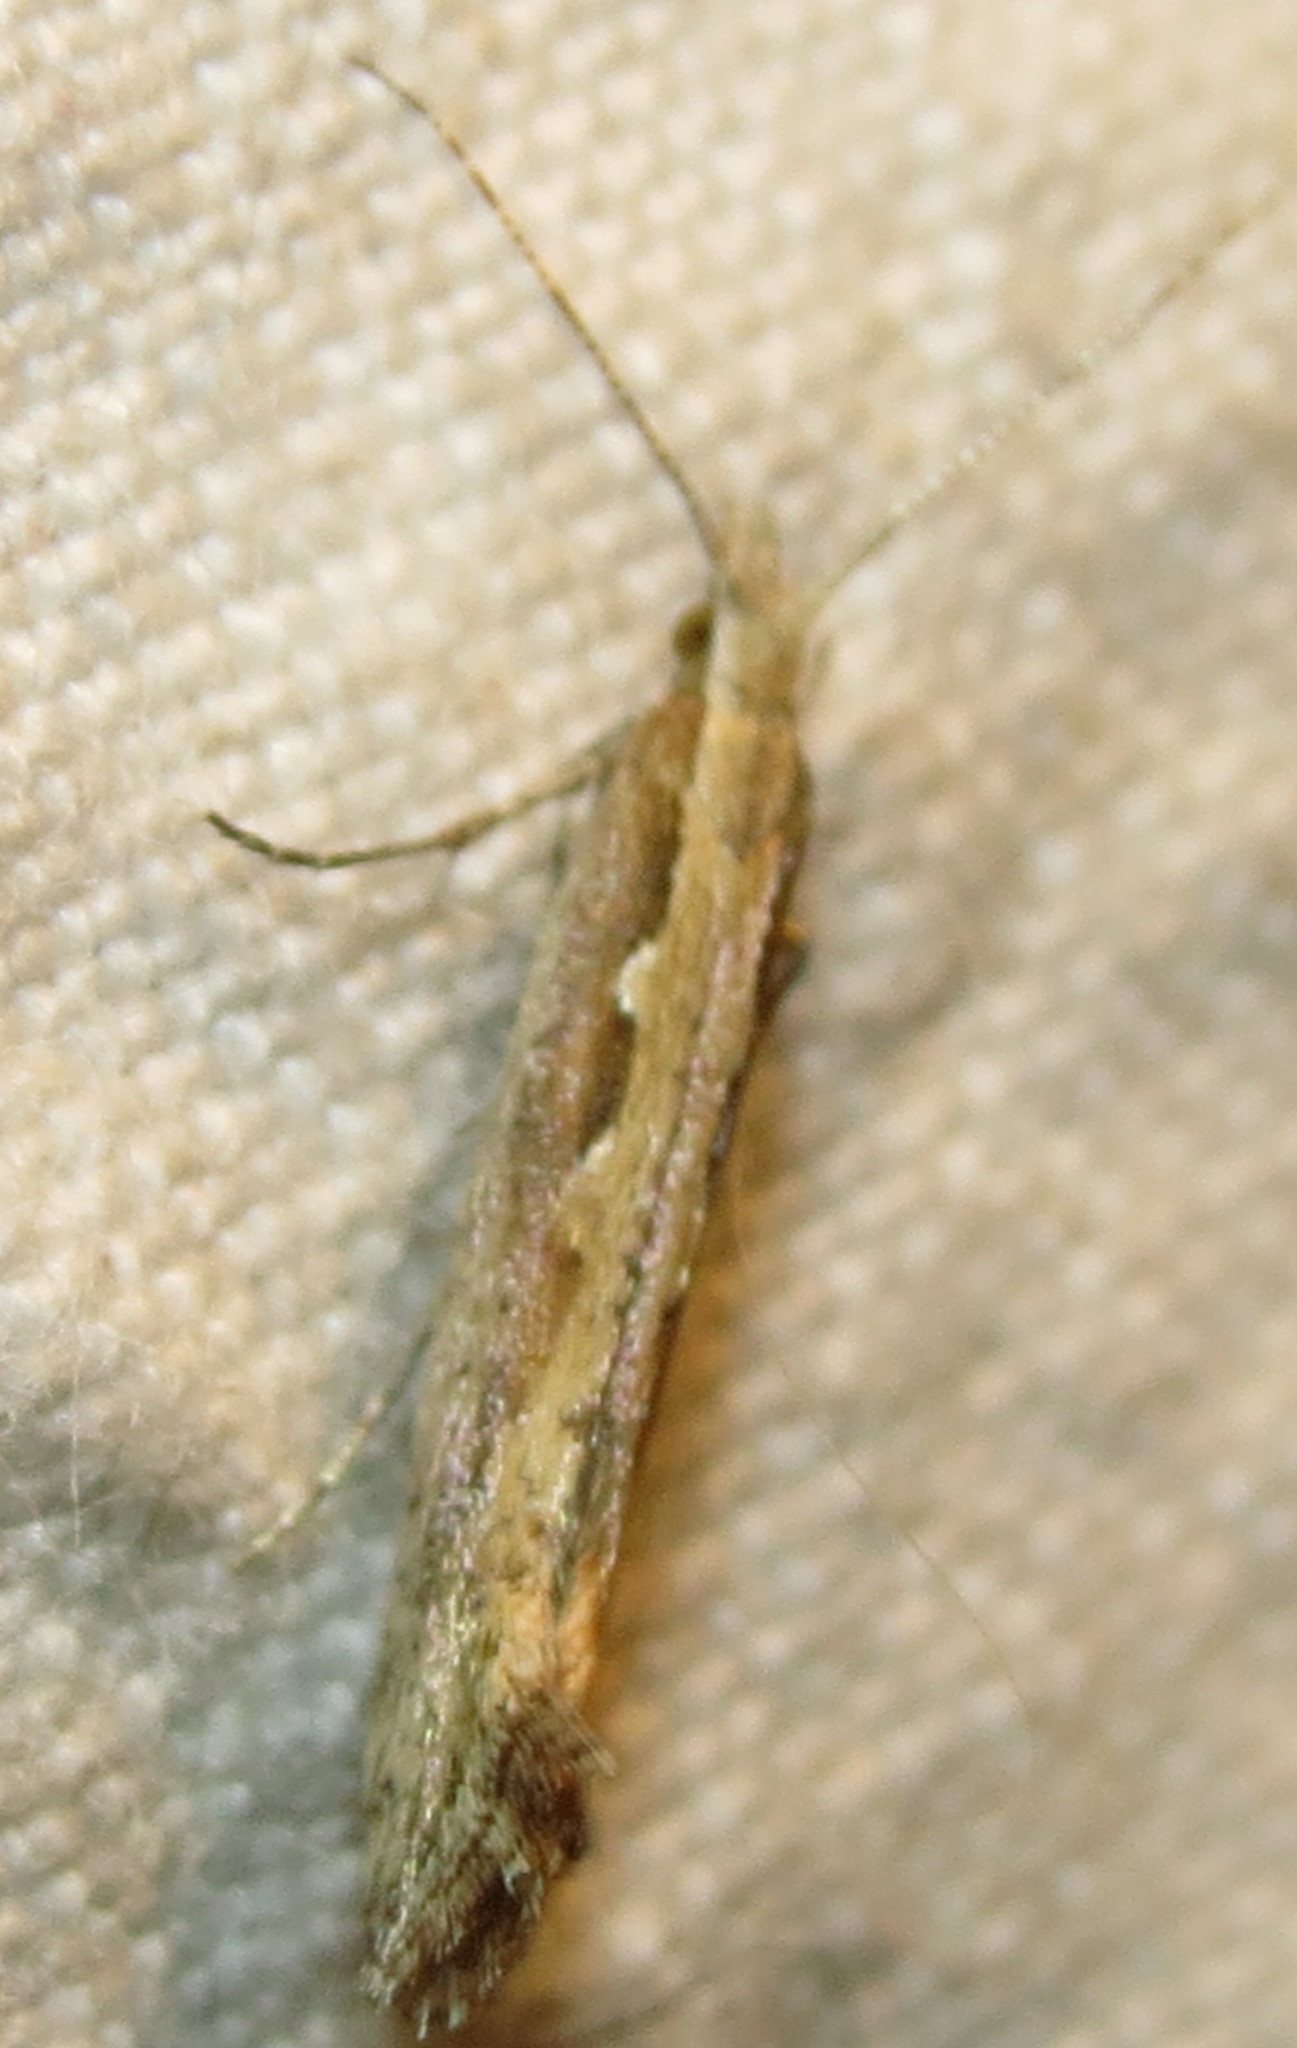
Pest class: diamondback_moth